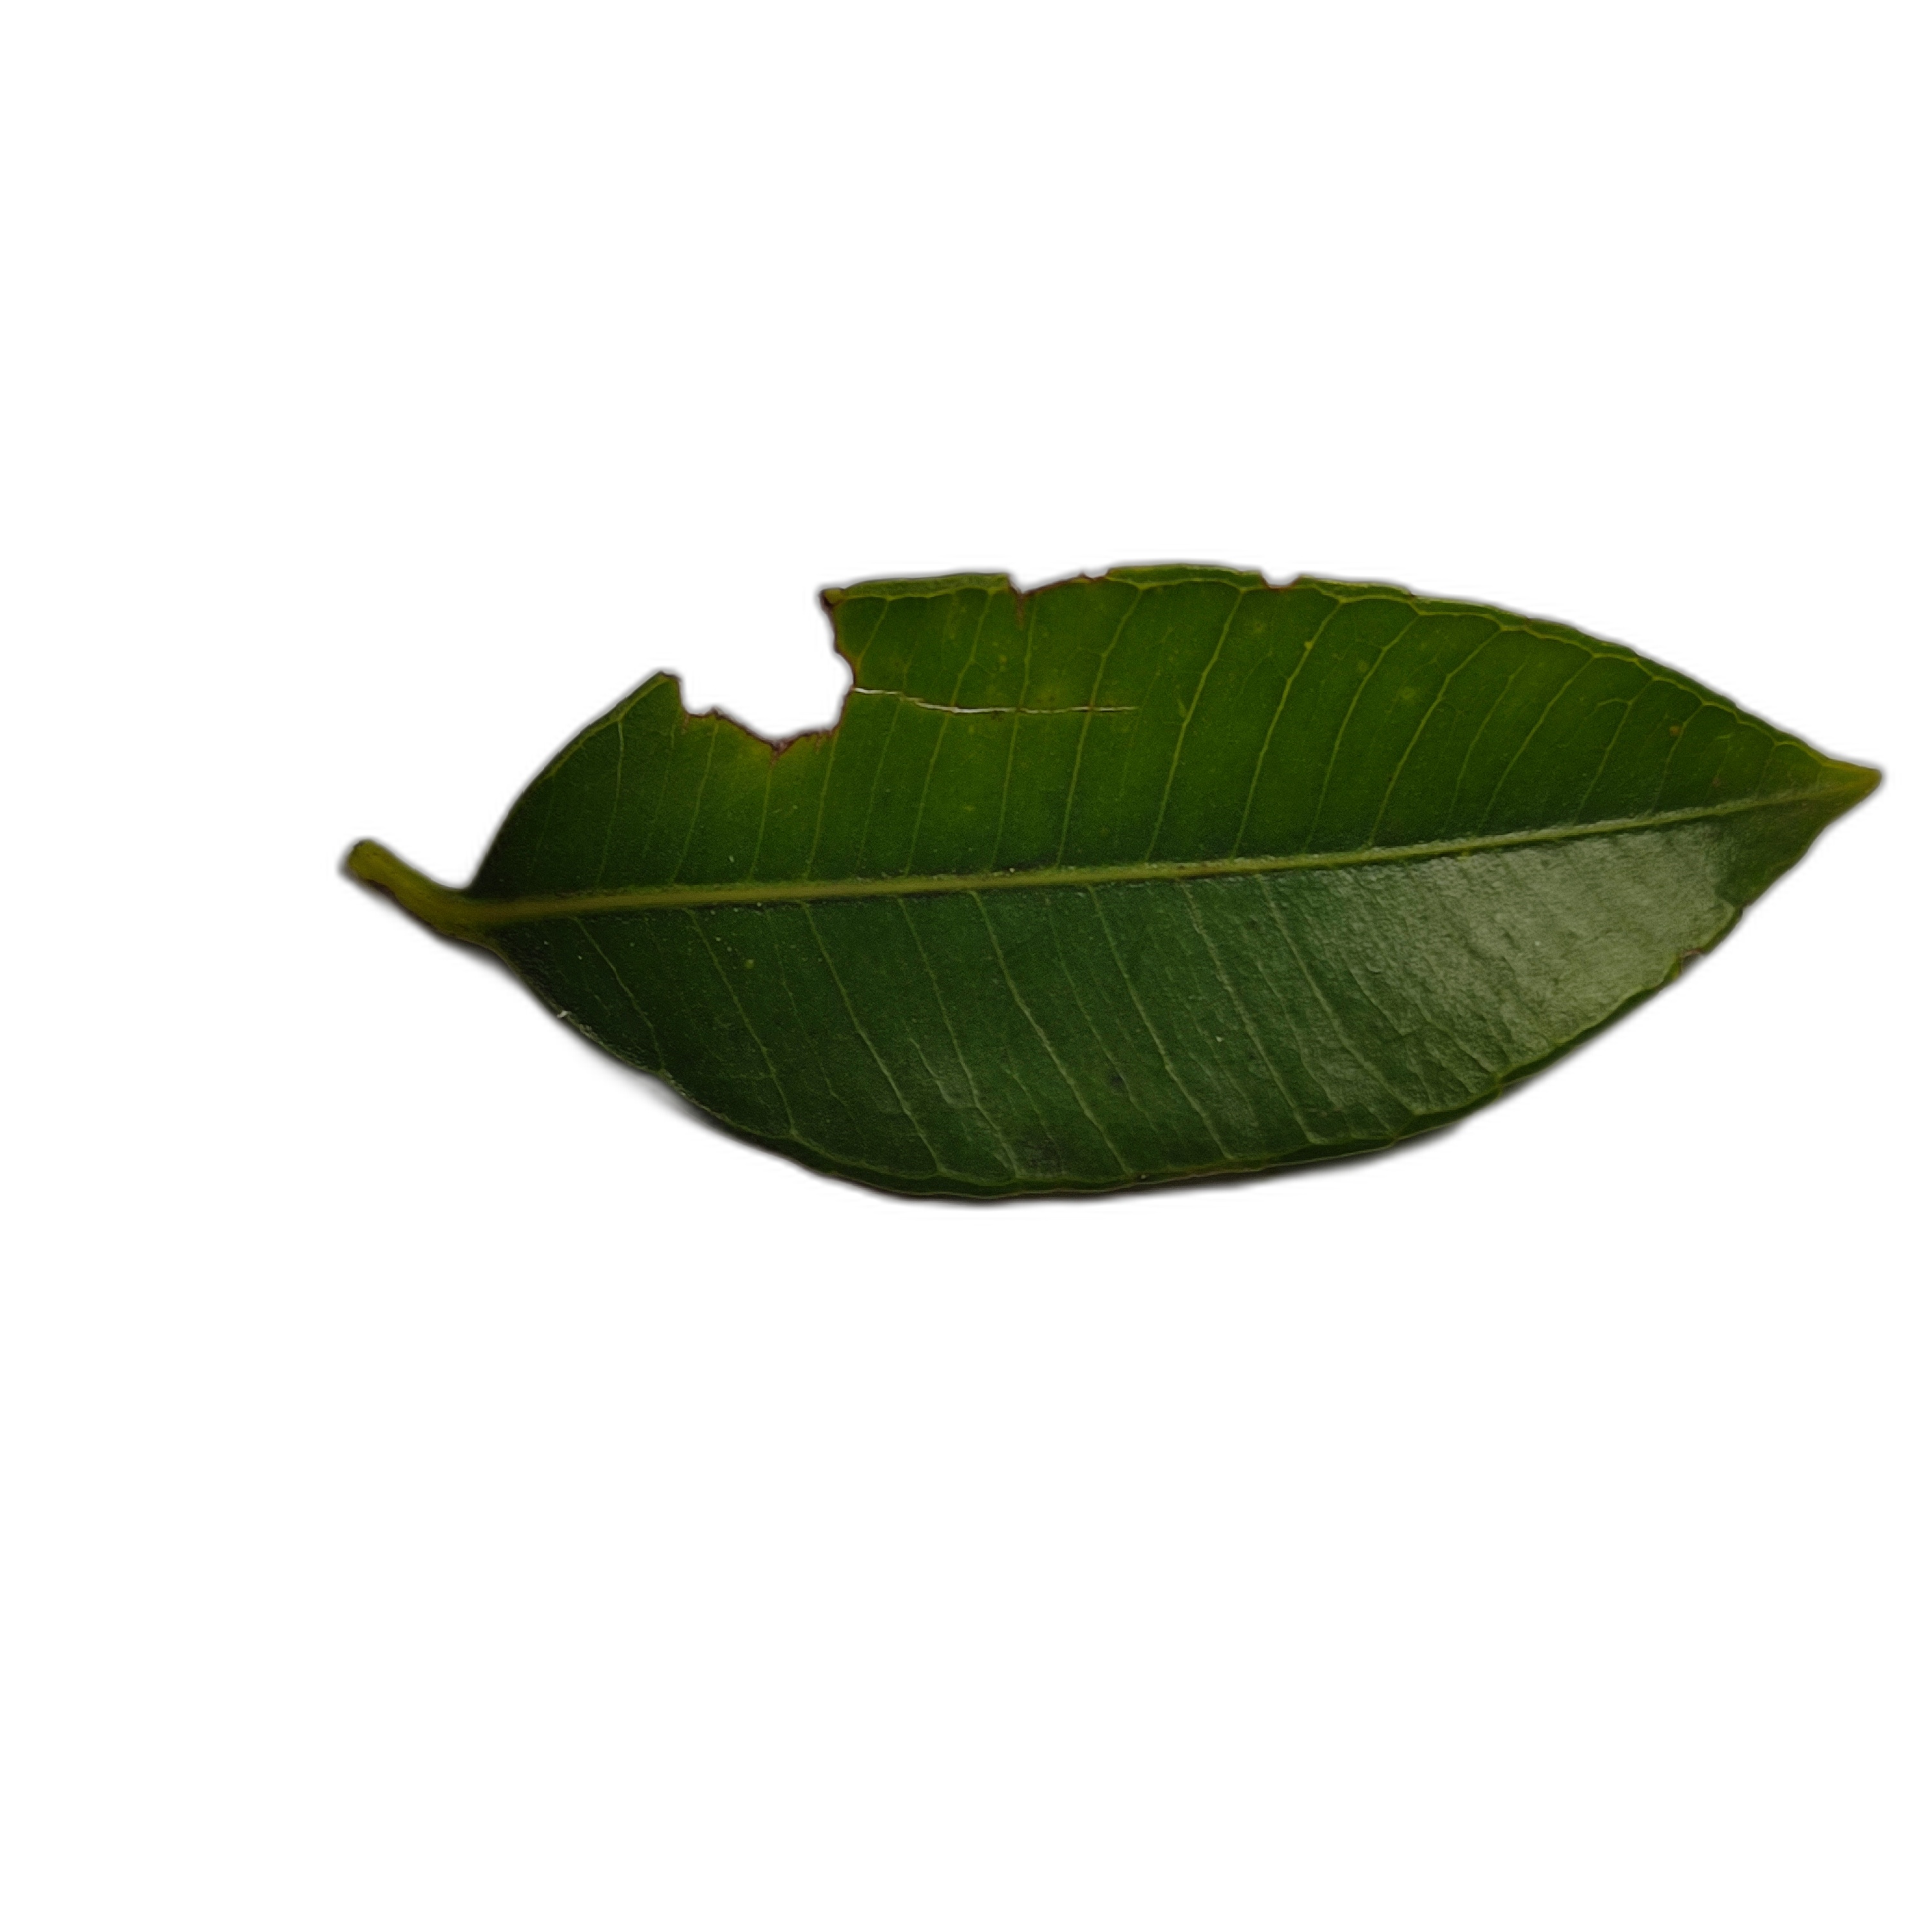
Label: not_healthy